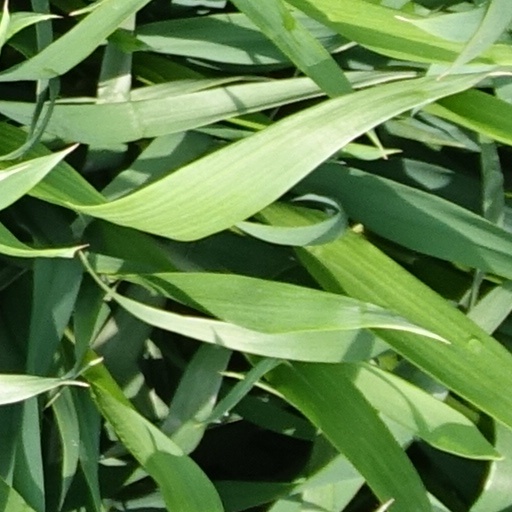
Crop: wheat